Soda Springs City Hall

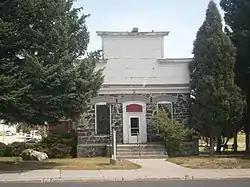

Soda Springs City Hall, located at 109 S. Main St. in Soda Springs, Idaho was built in 1902. It was listed on the National Register of Historic Places in 1993.